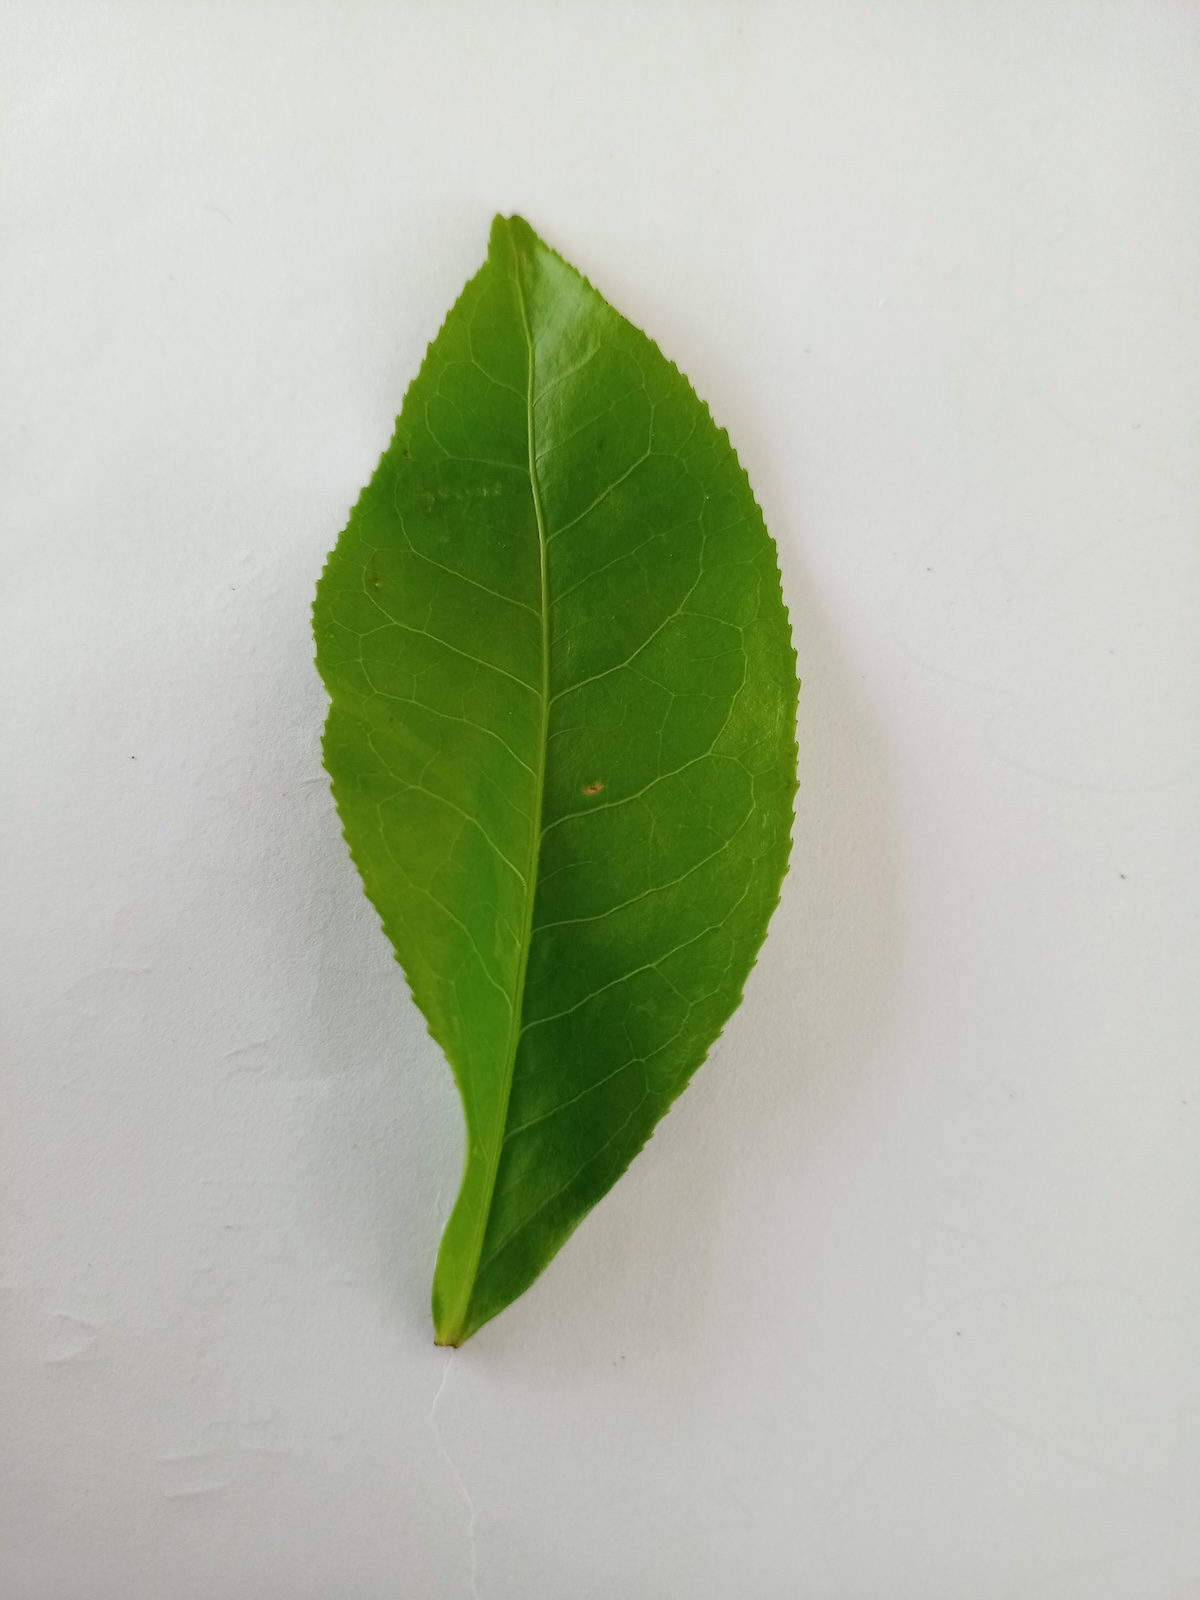
Label: Healthy leaf